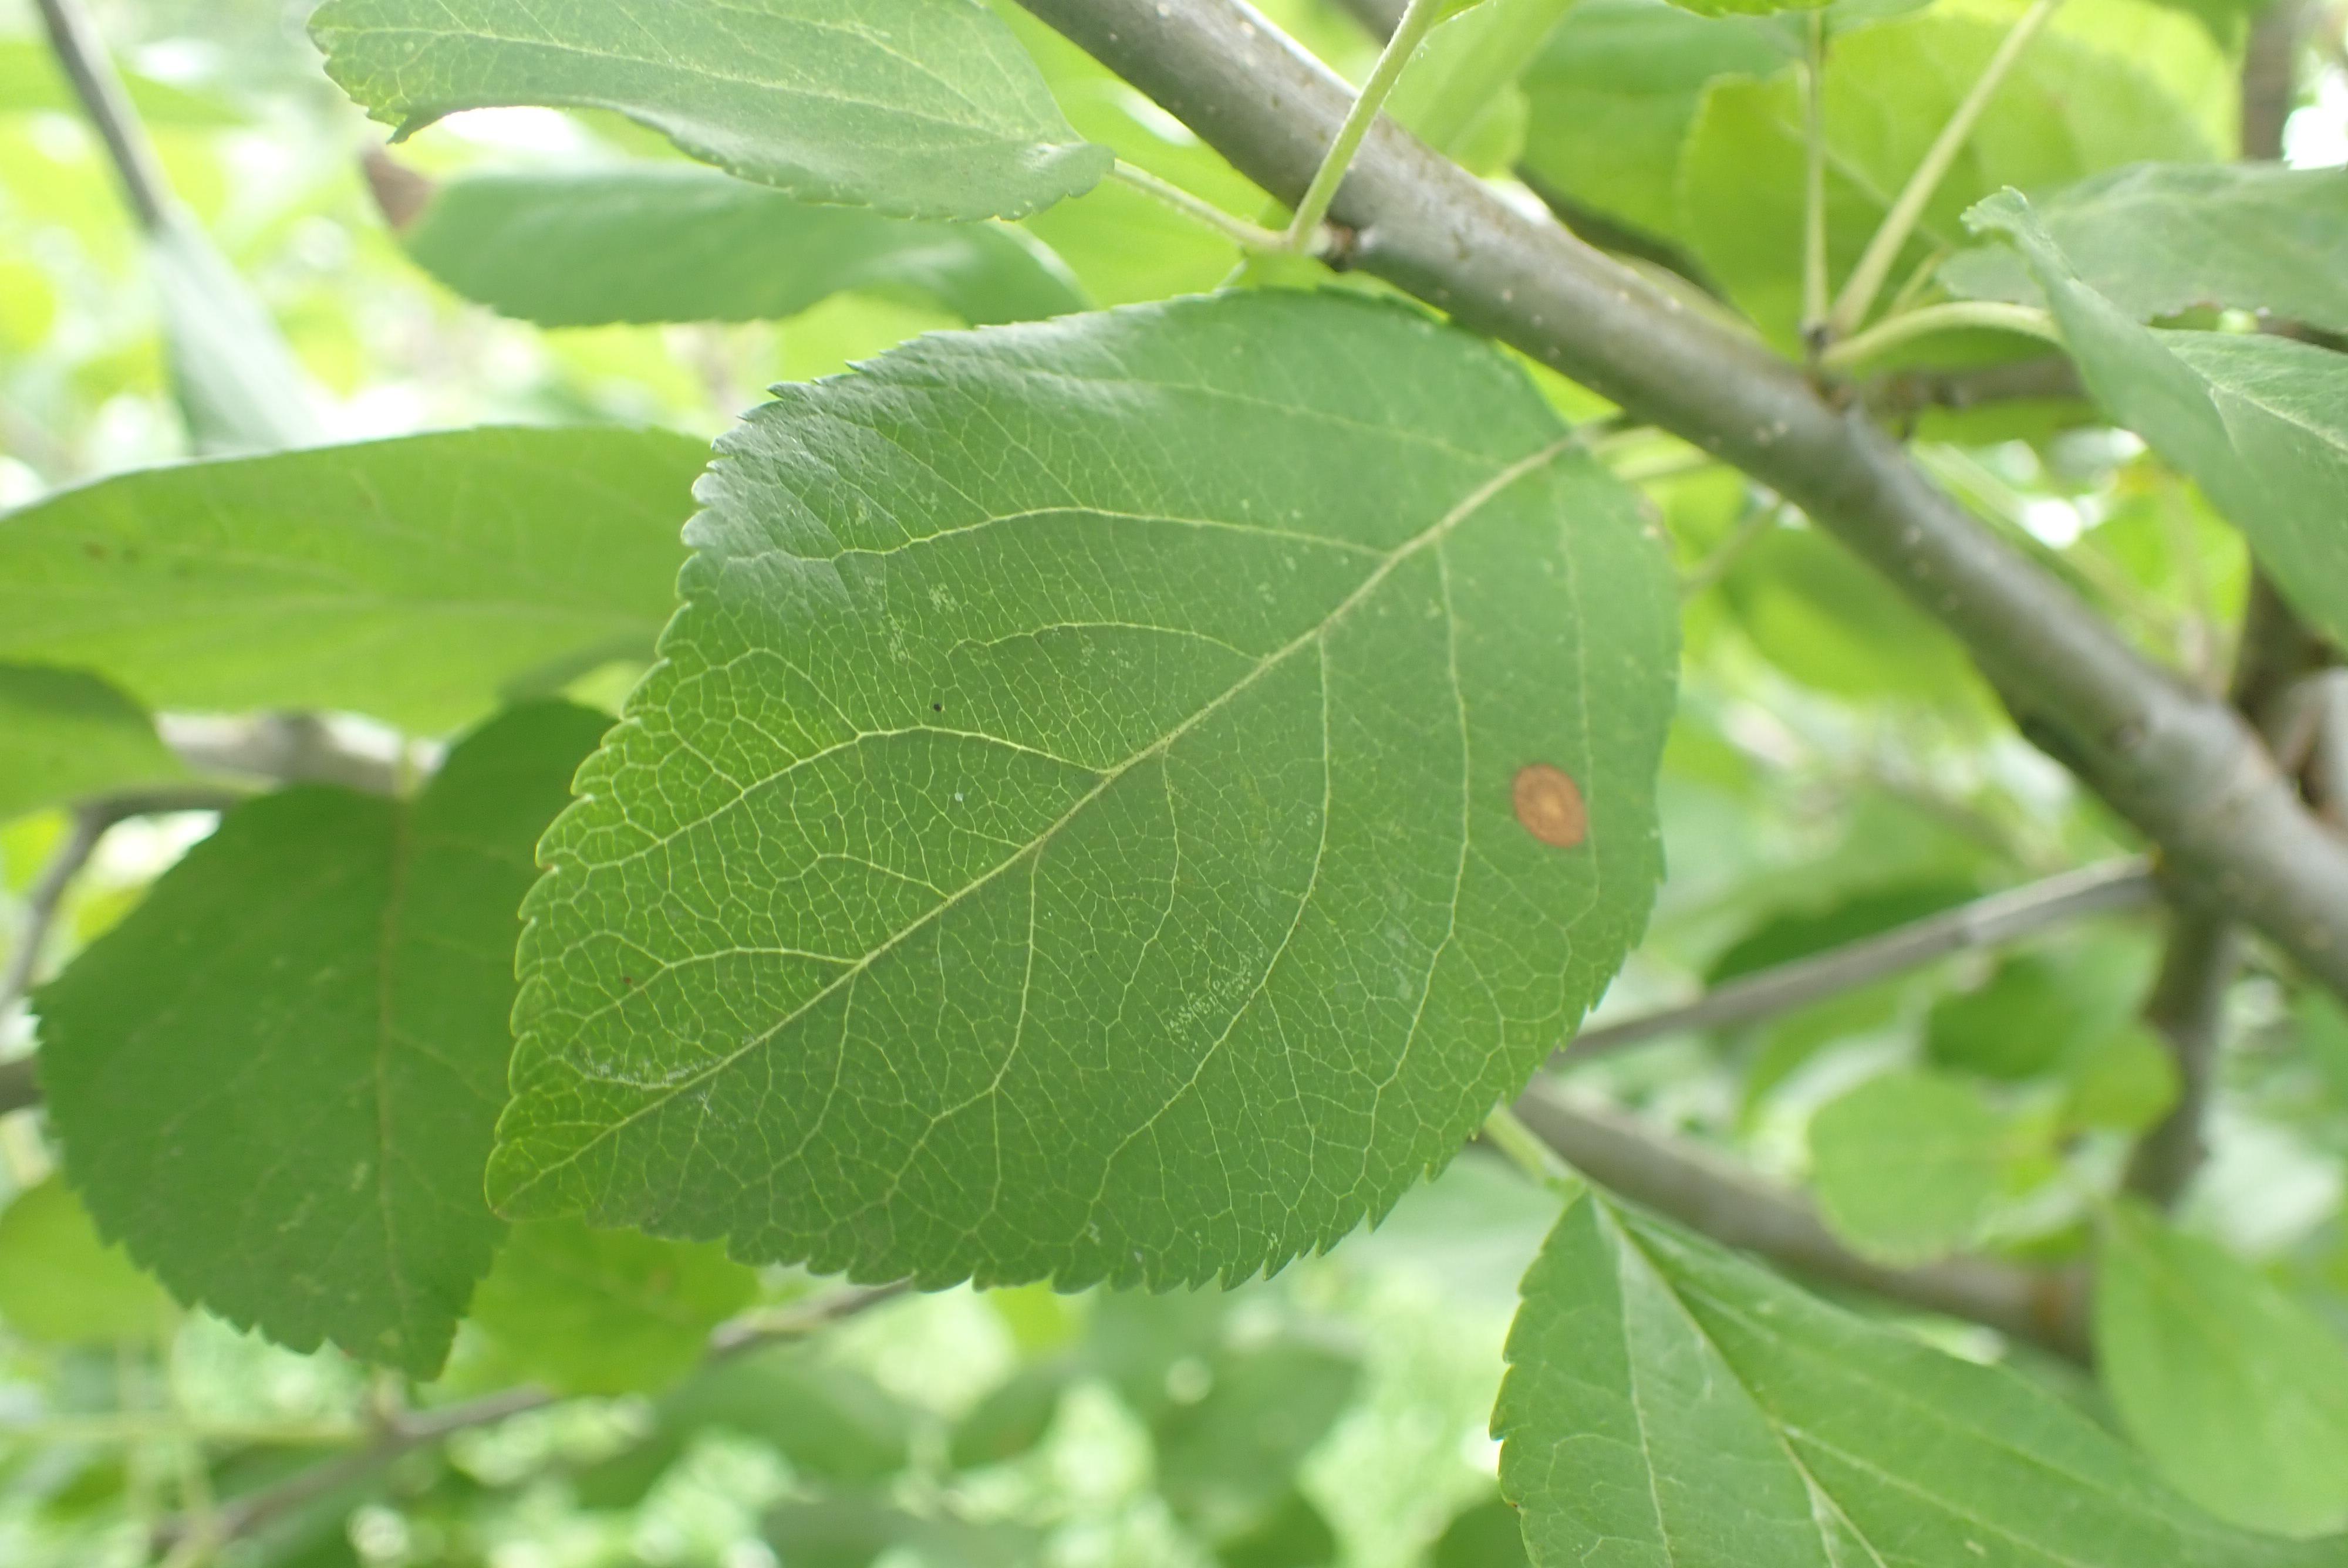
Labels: frog_eye_leaf_spot